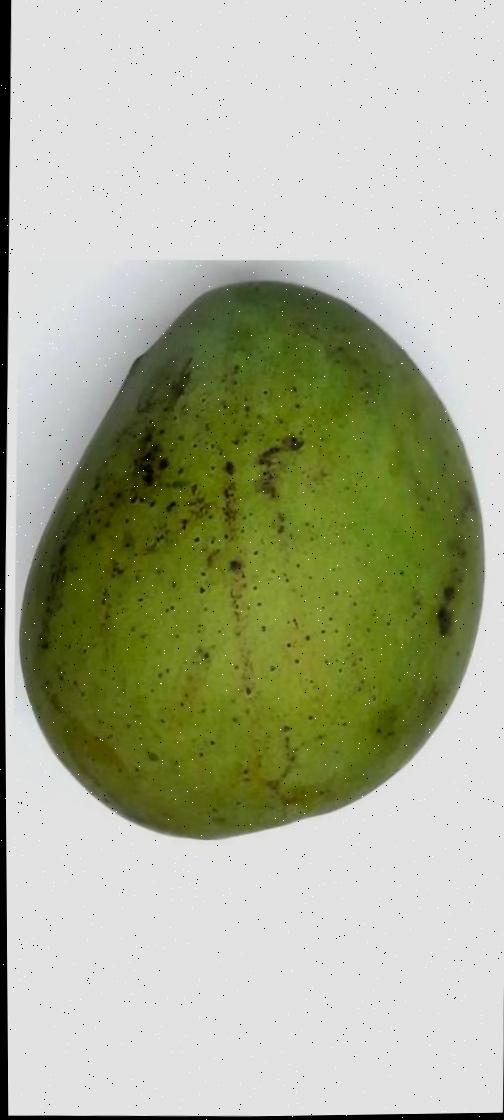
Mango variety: Harivanga